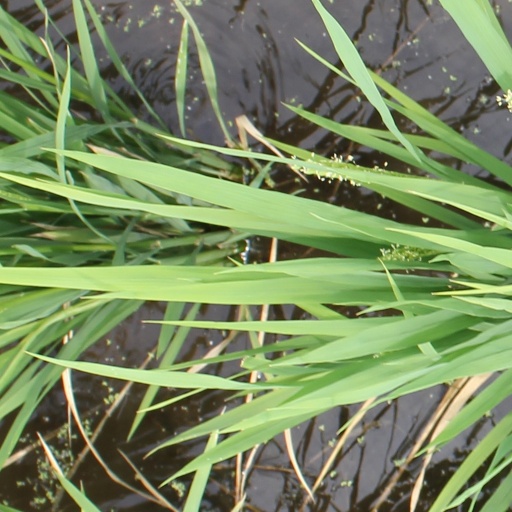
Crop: rice